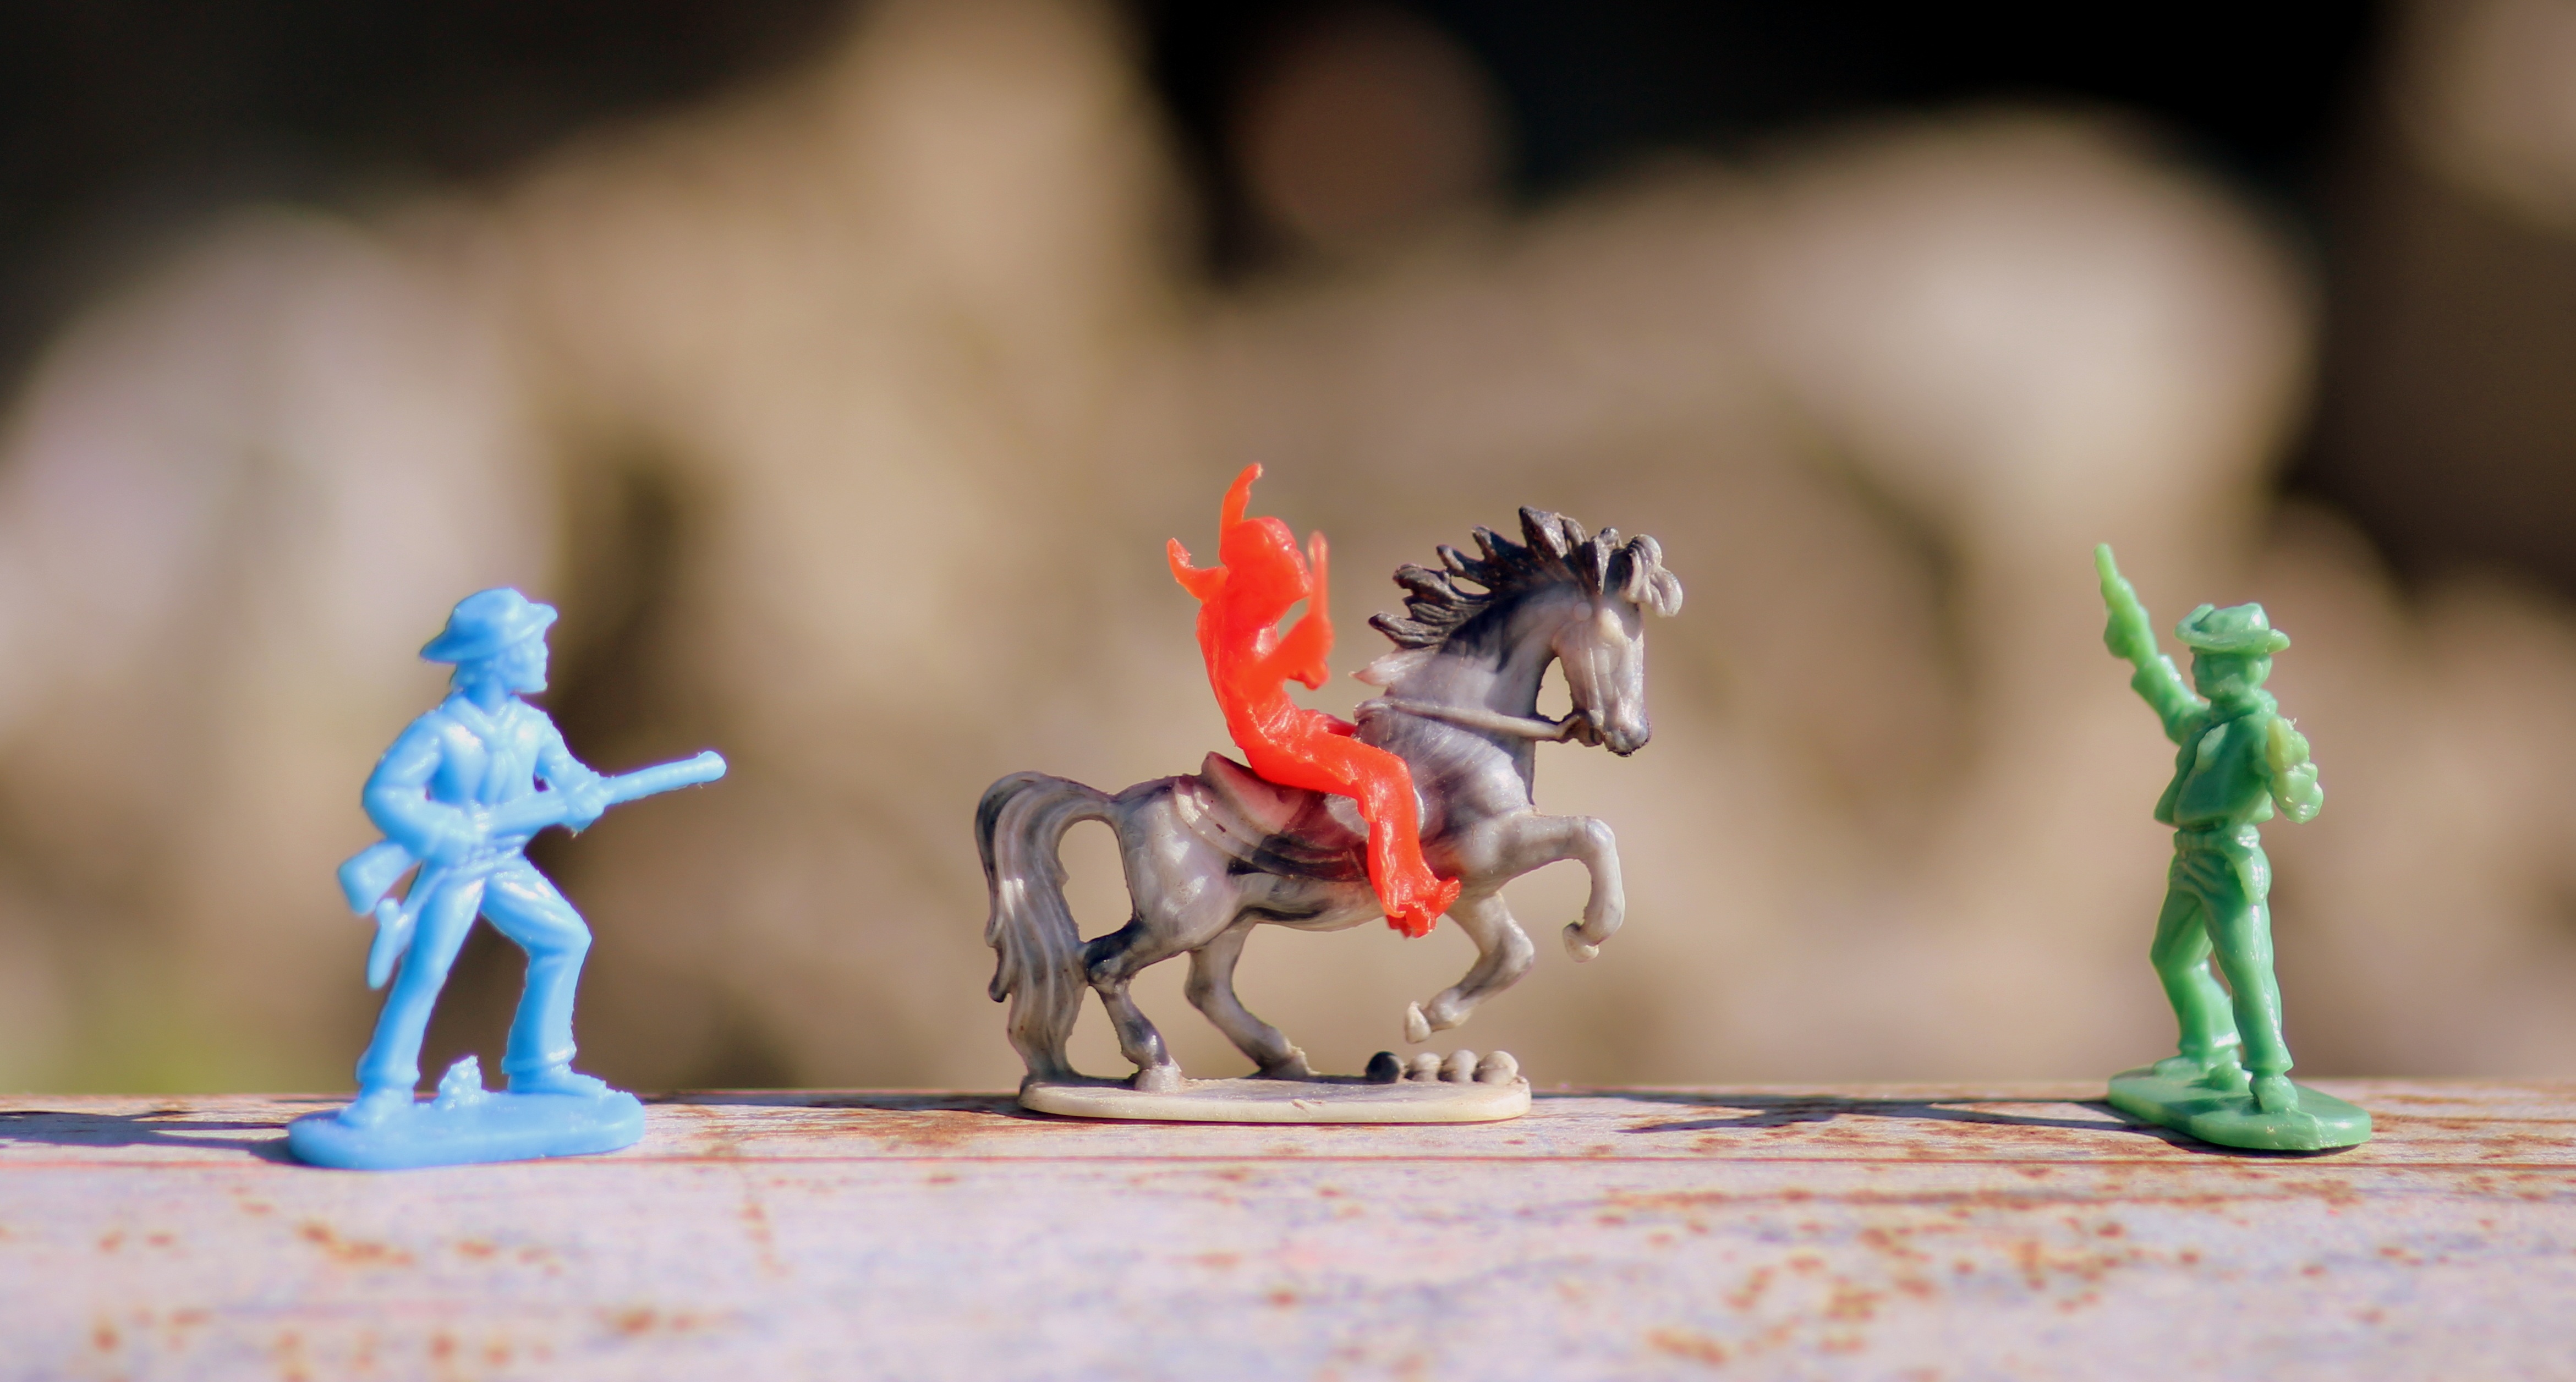
plastic, horse, toy, miniature, native, riding, horses, figurine, cowboys, toys, figurines, indians, chiefs, horse like mammal